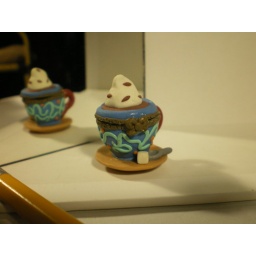
my first attempt at a miniature box in the shape of a yummy cup of latte